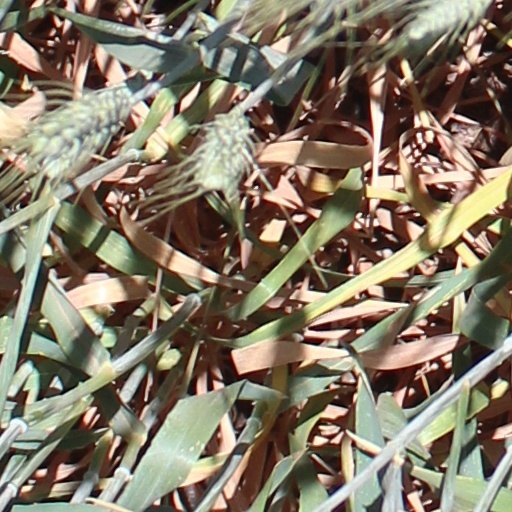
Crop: wheat